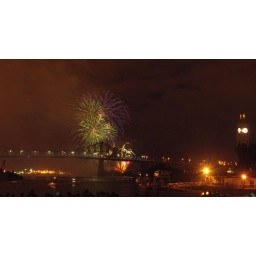
Like a tree over troubled water